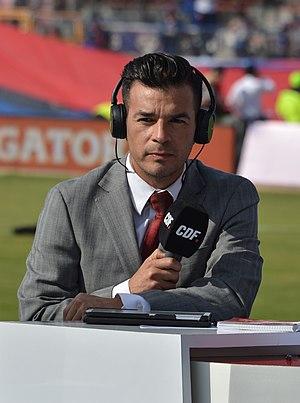
Sebastián González, né le 14 décembre 1978 à Viña del Mar, est un footballeur international chilien qui évoluait au poste d'avant-centre.